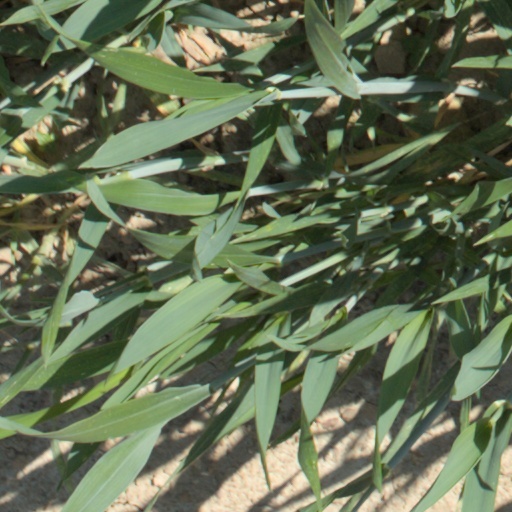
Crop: wheat